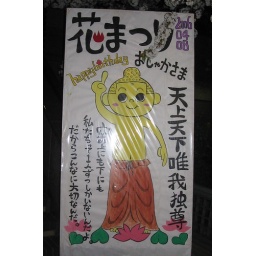
This sign was posted outside the entrance of a modern church-type building in Kyoto, Japan.